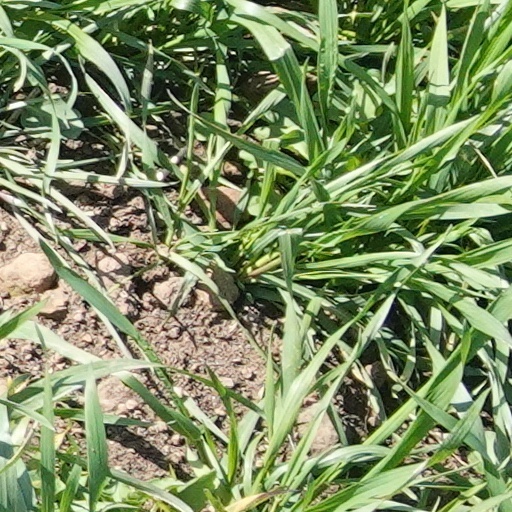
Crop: wheat